Palazzo di Spagna

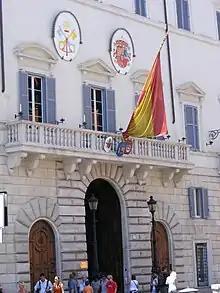
The main entrance

In 1622, the Spanish ambassador to Rome, Íñigo Vélez de Guevara y Tassis, Count of Oñate, rented a smaller version of what became the Monaldeschi Palace from the Monaldeschi family in the former “Piazza della Trinità”. In 1647, the new ambassador, Íñigo Vélez de Guevara, 8th Count of Oñate, bought the property for 22,000 Roman "scudi" and immediately transferred it to the Count of Oñate. Over time, nextdoor properties were bought and the building expanded.